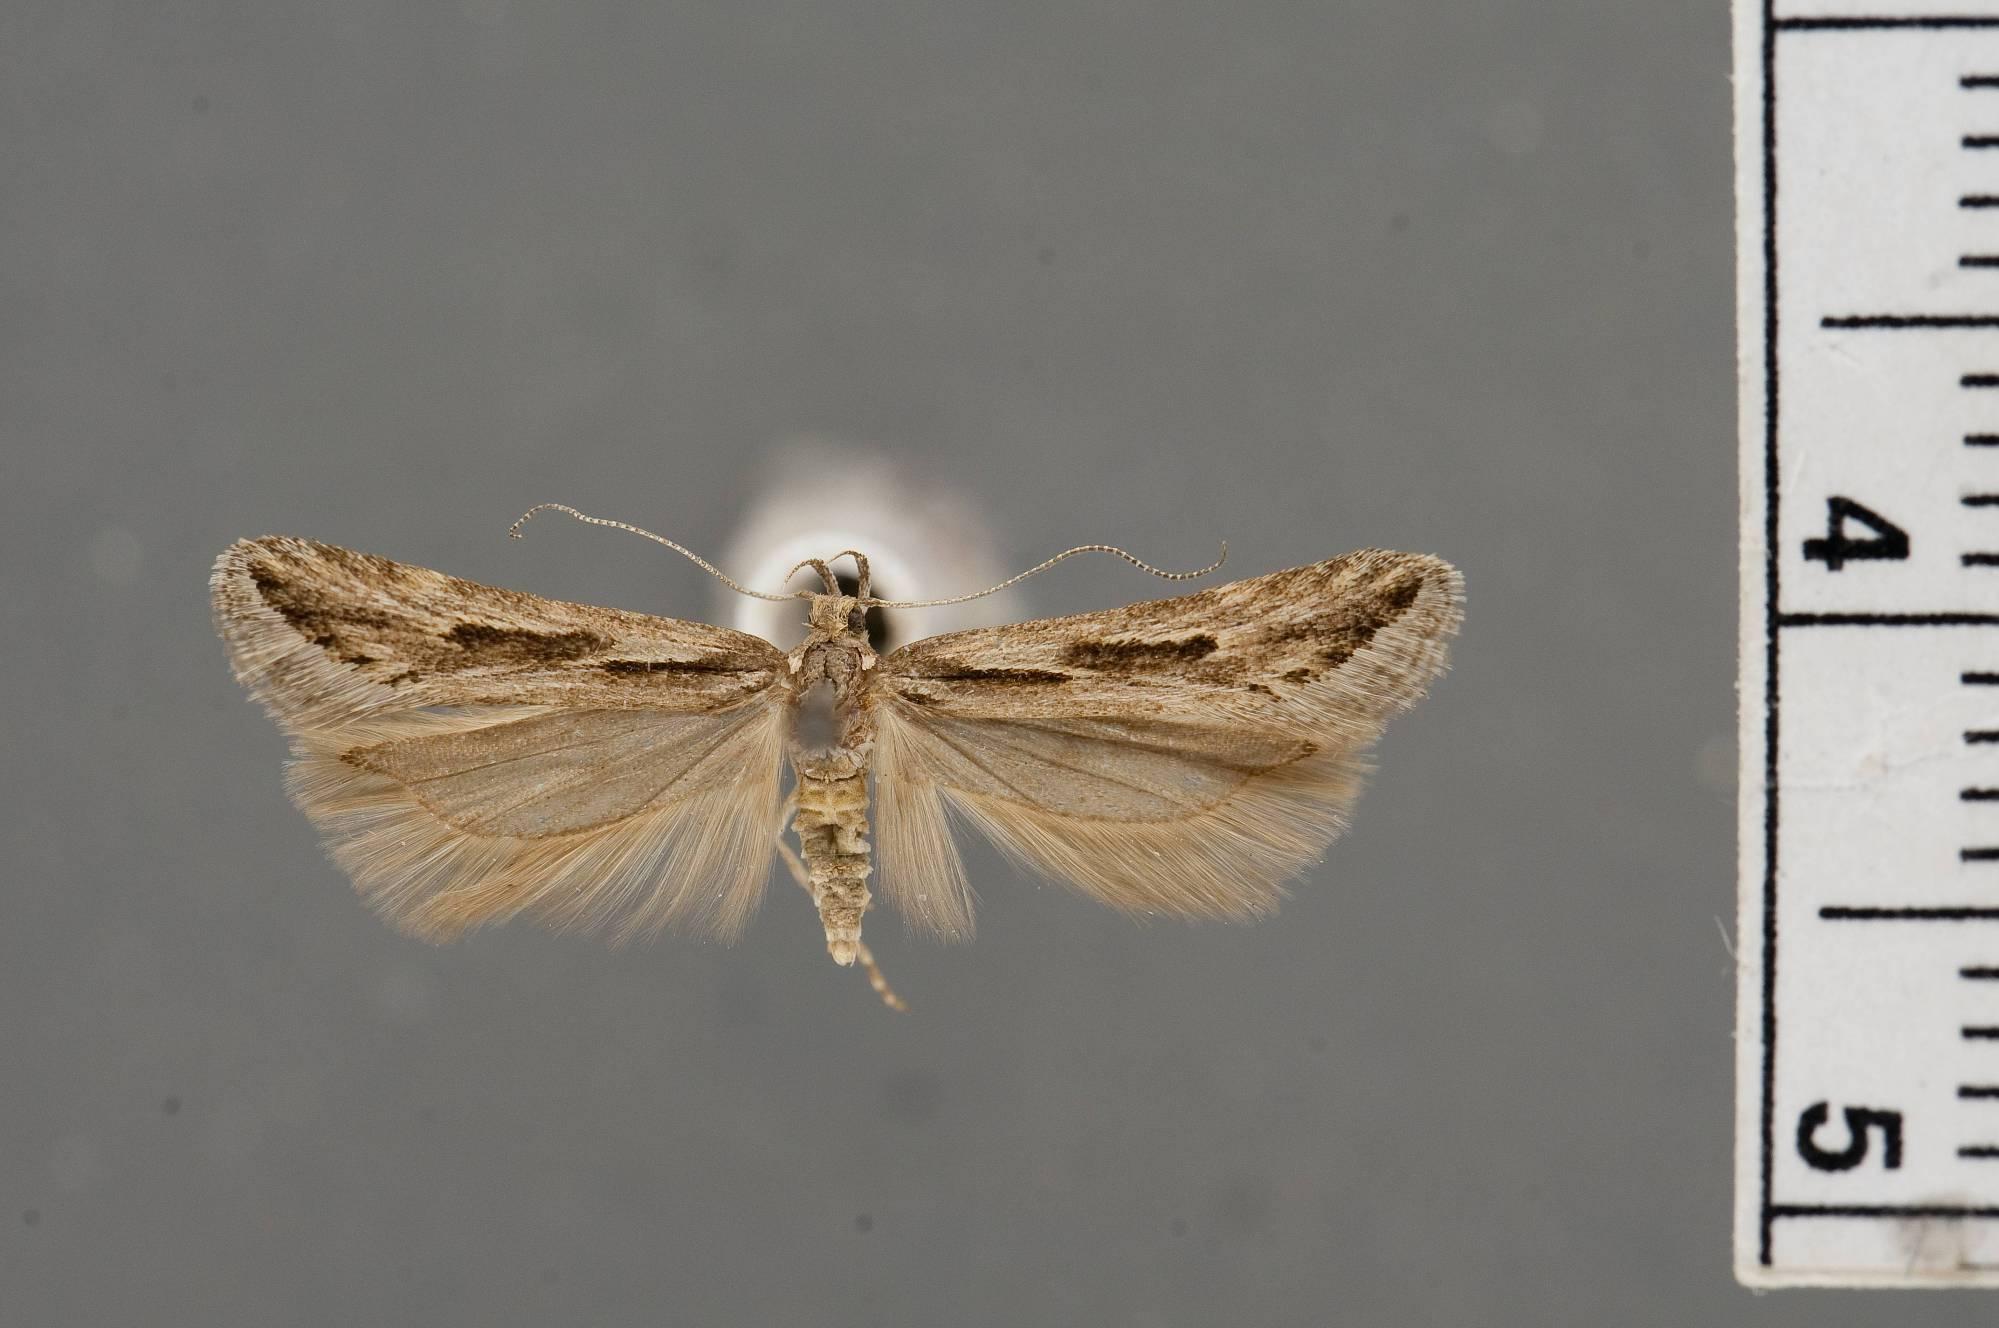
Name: Lita recens
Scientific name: Lita recens Hodges, 1966
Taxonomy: Animalia, Arthropoda, Insecta, Lepidoptera, Glossata, Gelechiidae, Gelechiinae
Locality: Mount Shasta, Siskiyou, California, United States
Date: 19 Aug 1939